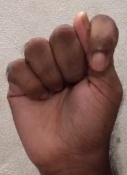
ASL sign: T